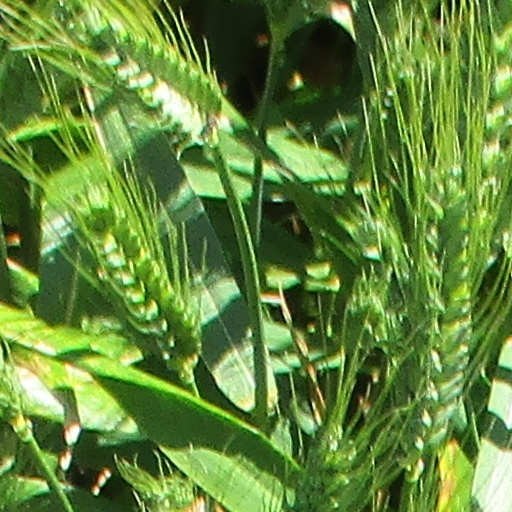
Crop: wheat